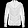
Label: Shirt